Heyuannia

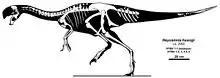
Skeletal reconstruction of "H. huangi"

The type species, "Heyuannia huangi", was named and described by Lü Junchang in 2002. The generic name refers to the city of Heyuan. The specific name honours Huang Dong, the director of the Heyuan Museum. The holotype, HYMV1-1, was discovered in Guangdong near Huangsha in layers of the Dalangshan Formation. It consists of a partial skeleton, including the skull. Six further skeletons were assigned as paratypes or referred to the species. Multiple other fossils have been found, including one which may retain possible reproductive organs. Thousands of eggs have also been uncovered at the site, some of them belonging to the genus and likely laid by "Heyuannia".